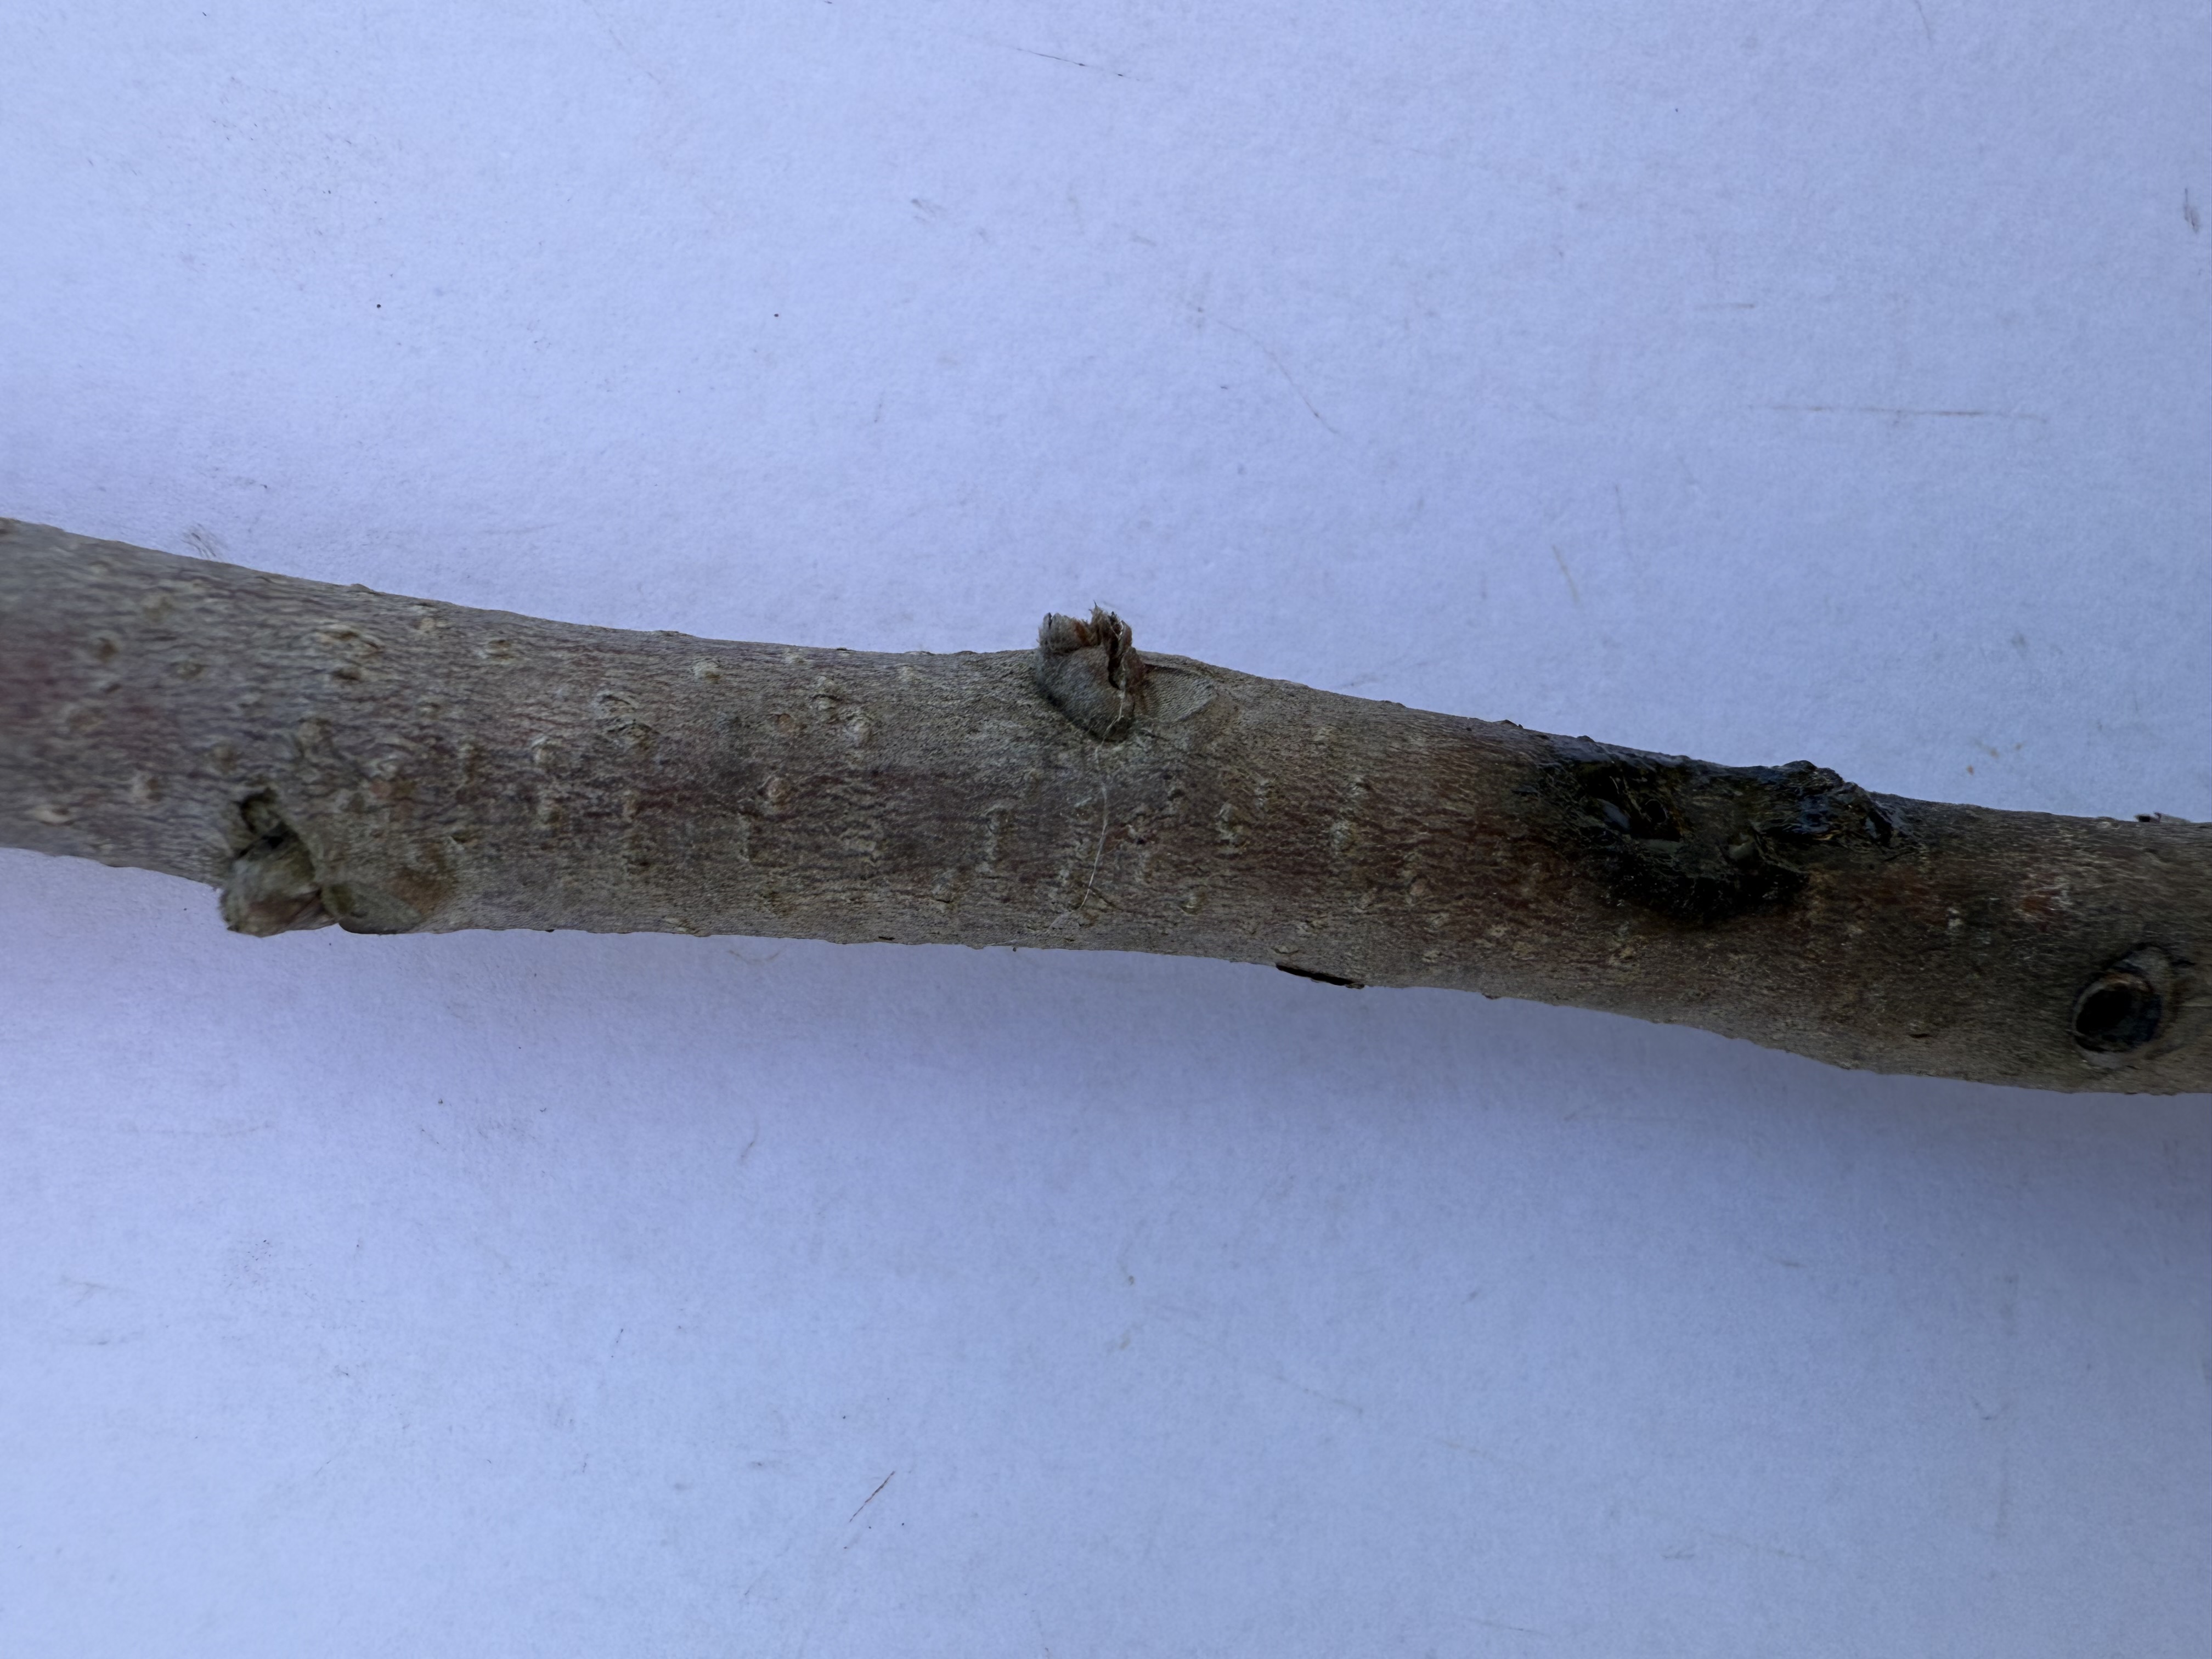
Variety: Hachiya Persimmon